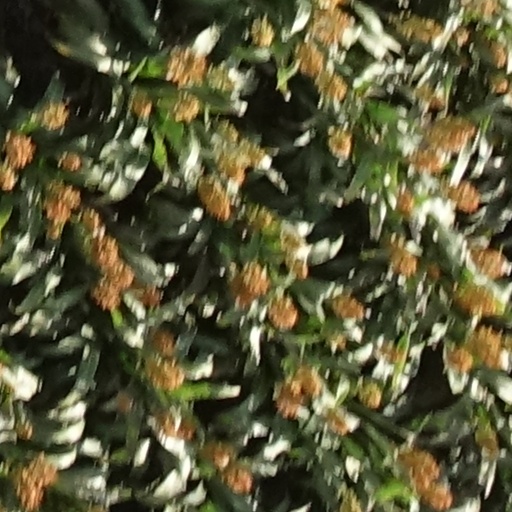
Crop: sorghum